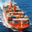
Label: ship